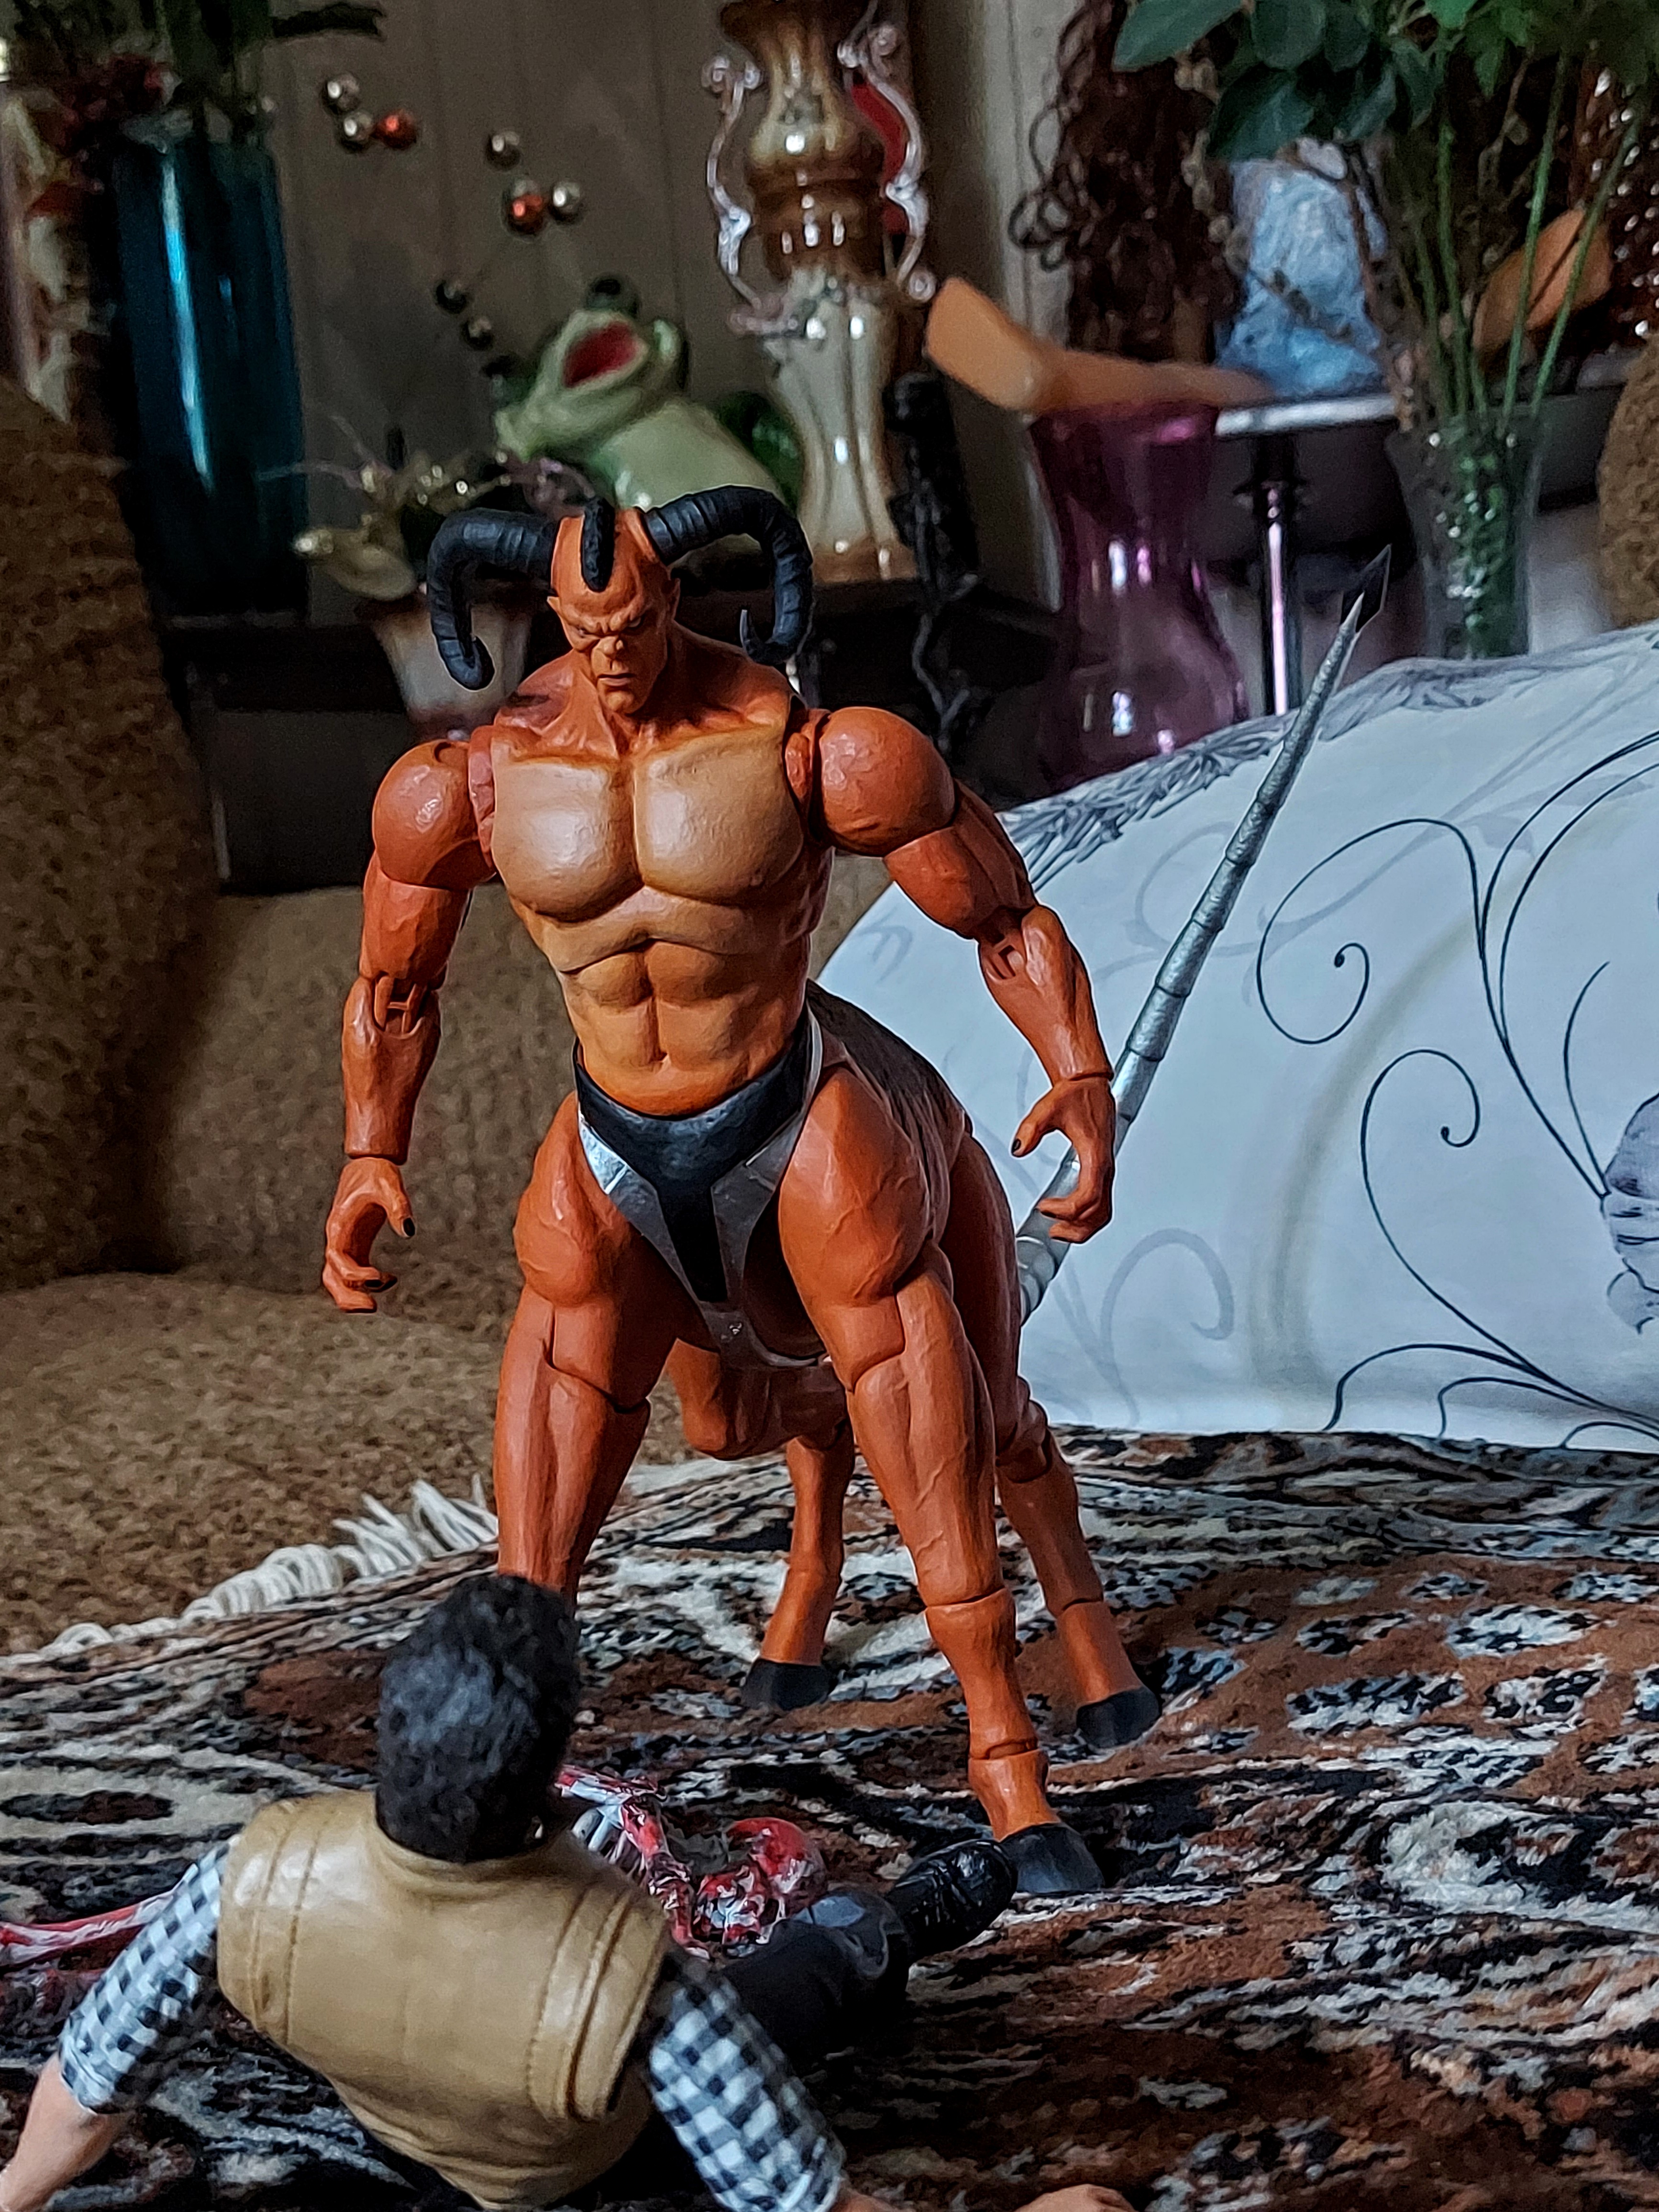
Shokan, storm, collectibles, warrior, fighter, action, figure, houseplant, flowerpot, plant, toy, thigh, Barechested, chest, cg artwork, undergarment, shorts, art, human leg, underpants, event, abdomen, fictional character, action figure, costume, fiction, briefs, carmine, figurine, illustration, boot, armour, metal, bodybuilding, machine, flesh, sitting, animation, vacation, cosplay, Theatrical property, superhero, fun, pc game